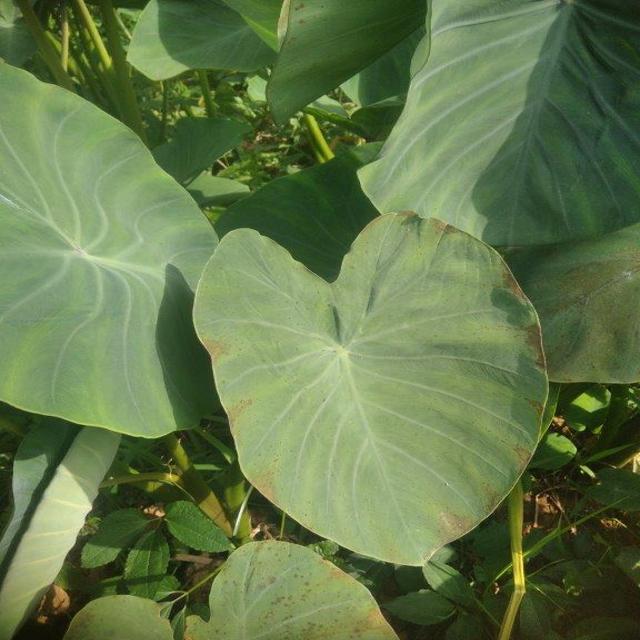
Label: Early_Blight